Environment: real
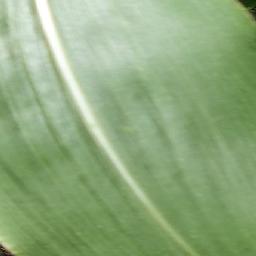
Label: healthy